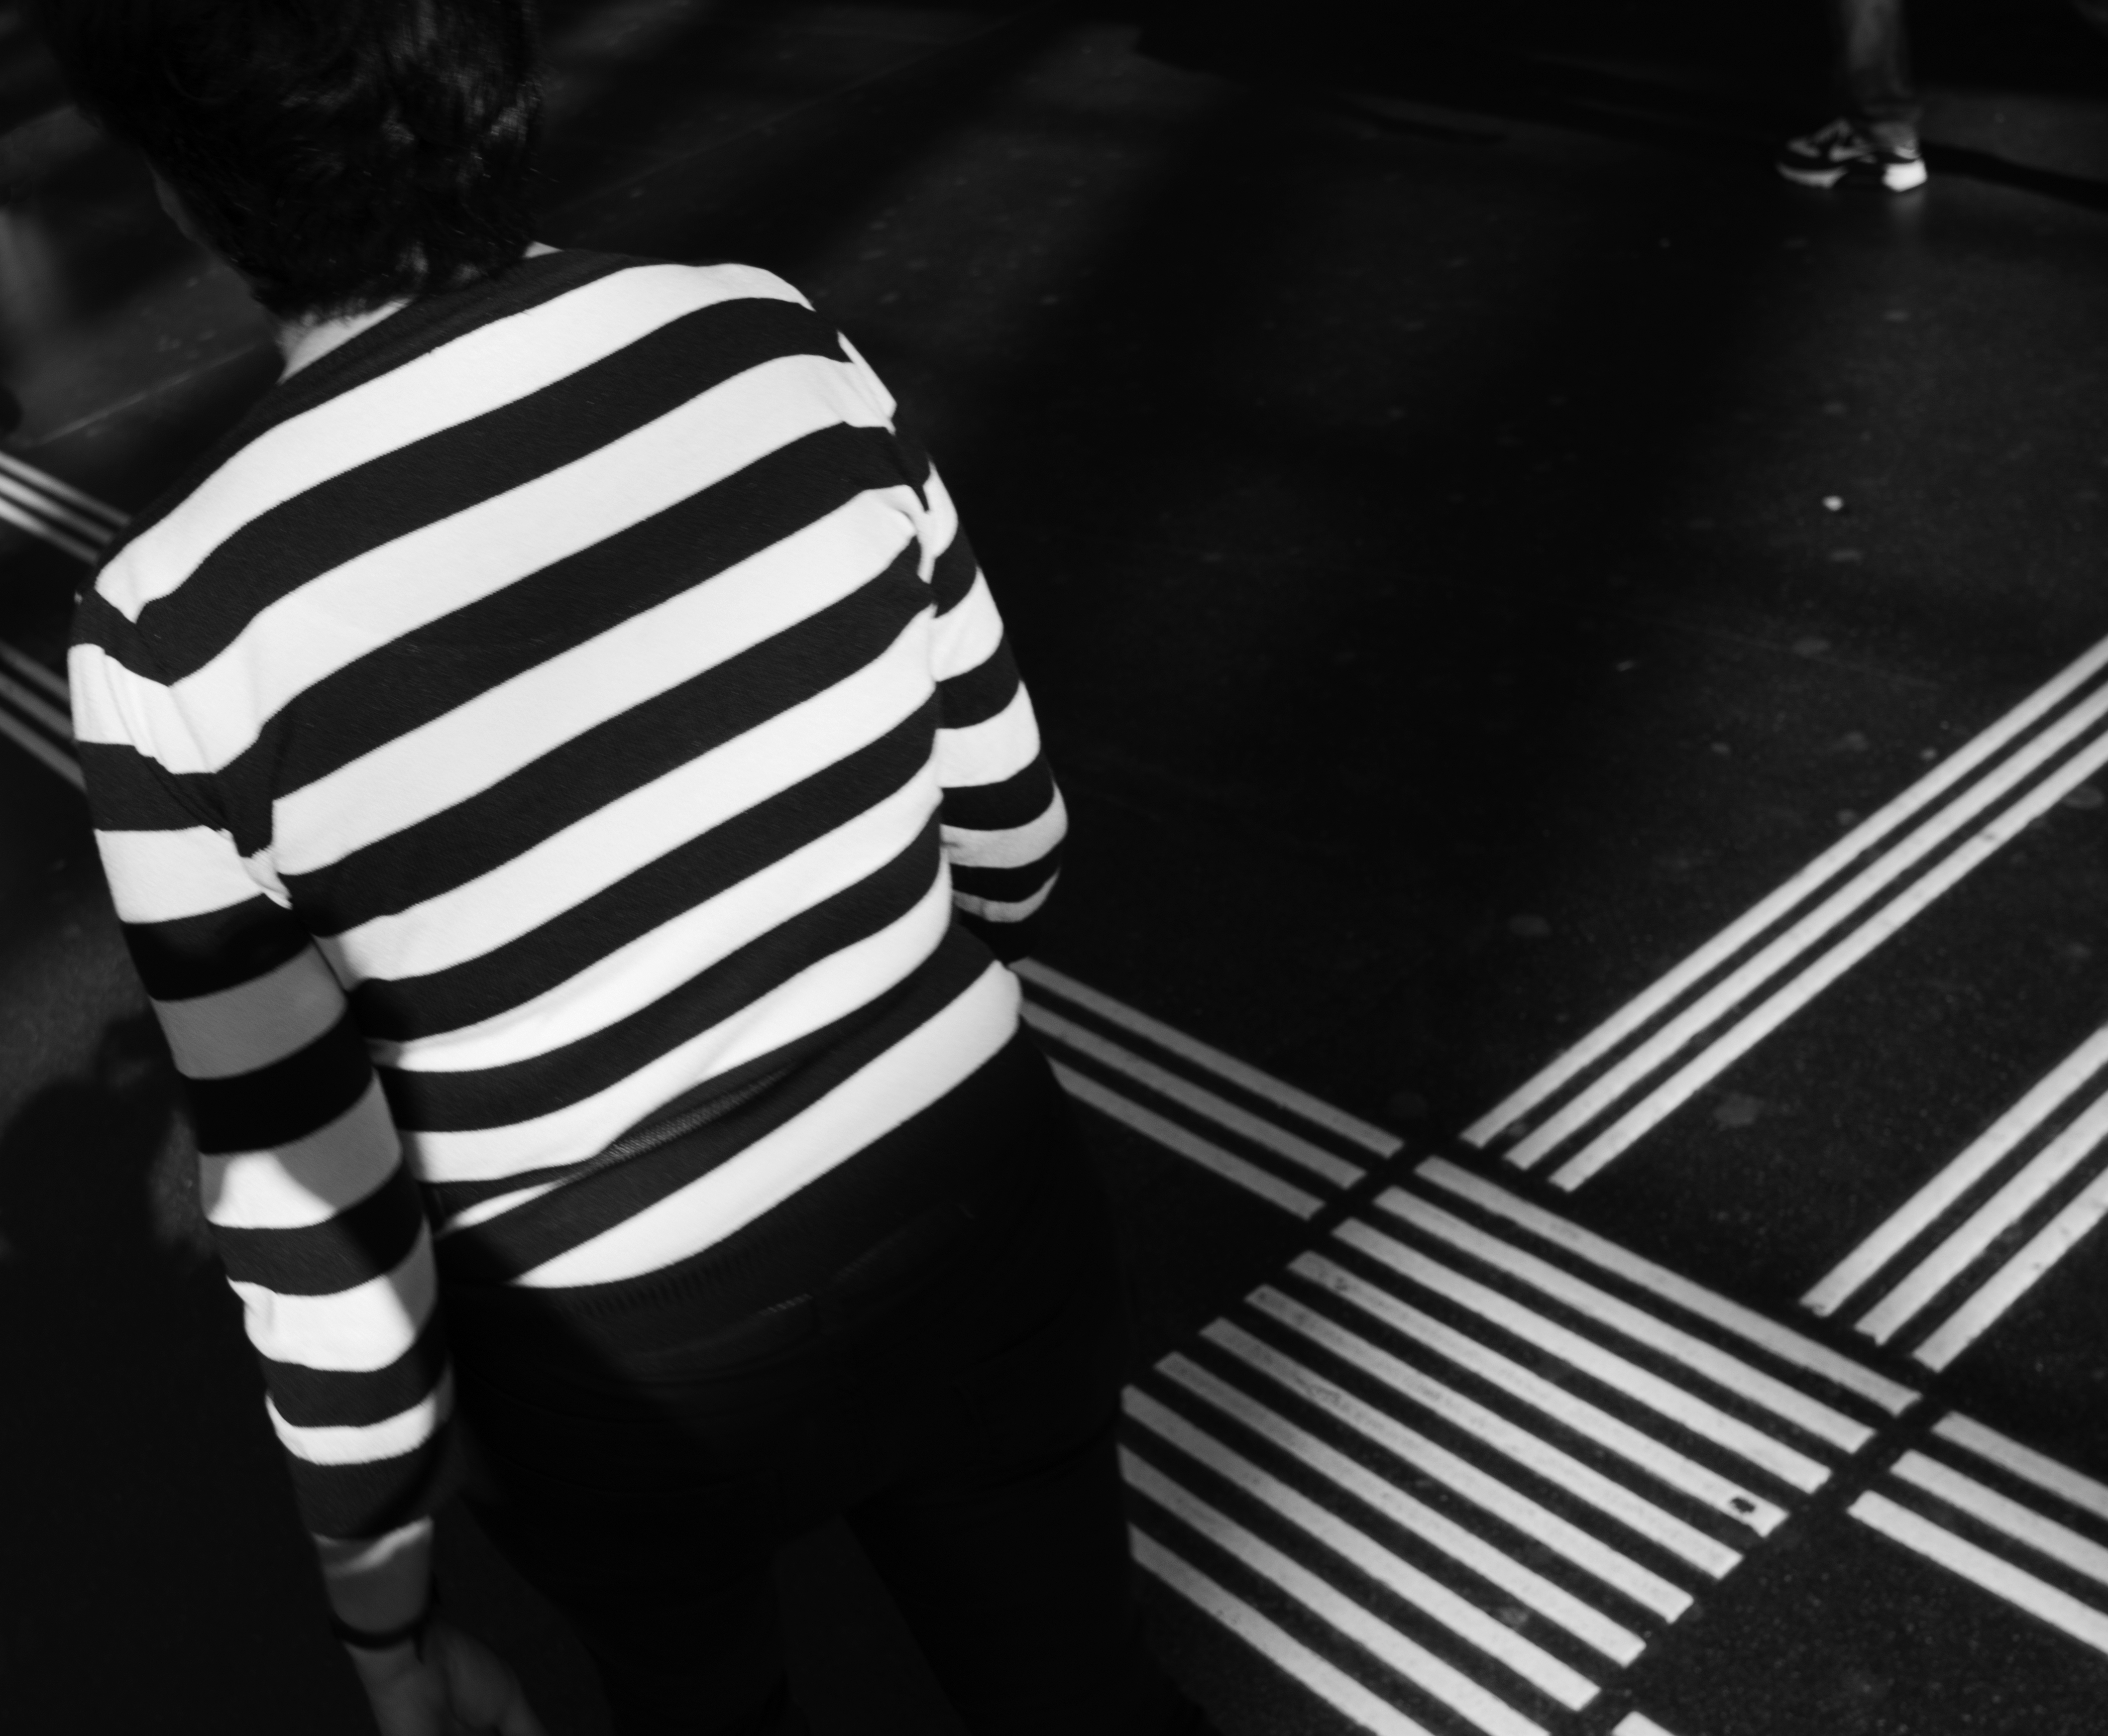
black and white, white, pattern, fashion, clothing, black, monochrome, design, cool, luzern, monochrome photography